Kolbjørn Skaare

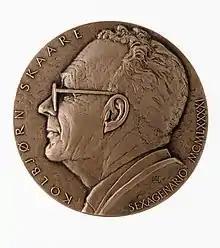
Memorial medal with Kolbjørn Skaare, designed by engraver

Skaare was born on 6 April 1931 in Strinda Municipality (in current Trondheim Municipality) to Sevald Skaare and Thora Rogne, and grew up in Vang Municipality, where his father was assigned with the agricultural research farm of . He married Marit Olafsdatter Bjørnstad in 1959. He died in Oslo on 3 June 2017.